Flying saucer

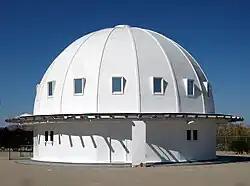

Reports of fantastical aircraft predate the first flying saucers. In antiquity, mysterious lights in the sky were interpreted as spiritual phenomena. In the 1800s, many newspapers reported massive airships with glowing lights and humming engines. These are often seen as precursors to flying saucer and UFO sightings. On January 25, 1878, the "Denison Daily News" printed an article in which John Martin, a local farmer, reported an object resembling a balloon flying "at wonderful speed". The newspaper said it appeared to be about the size of a saucer from his perspective, one of the first uses of the word "saucer" in association with a UFO. An outbreak of a number of sightings of mystery airships occurred in America in 1896 and 1897. During World War II, Allied pilots reported balls of light following their planes. They named the lights foo fighters and believed they were advanced Axis aircraft.